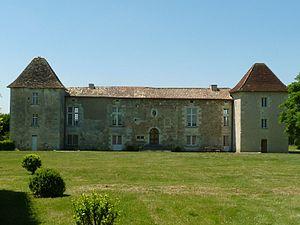
château de Puymangou, Dordogne, France